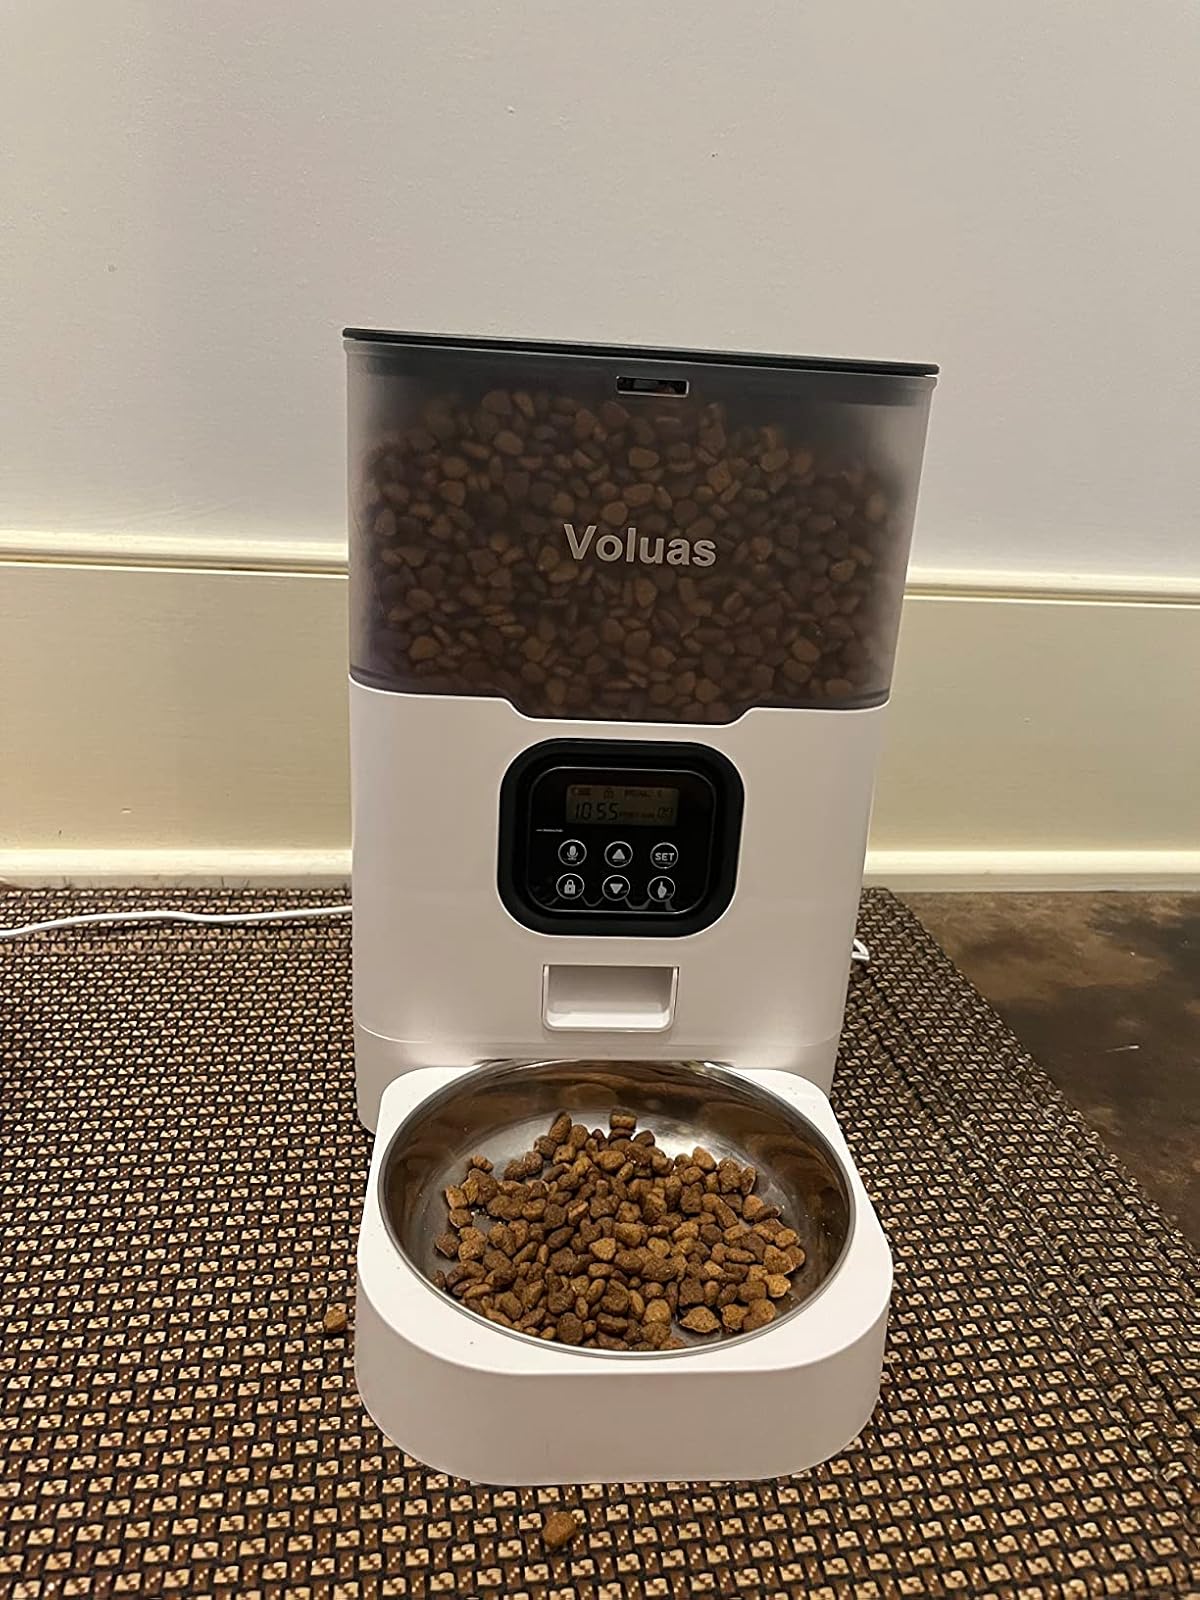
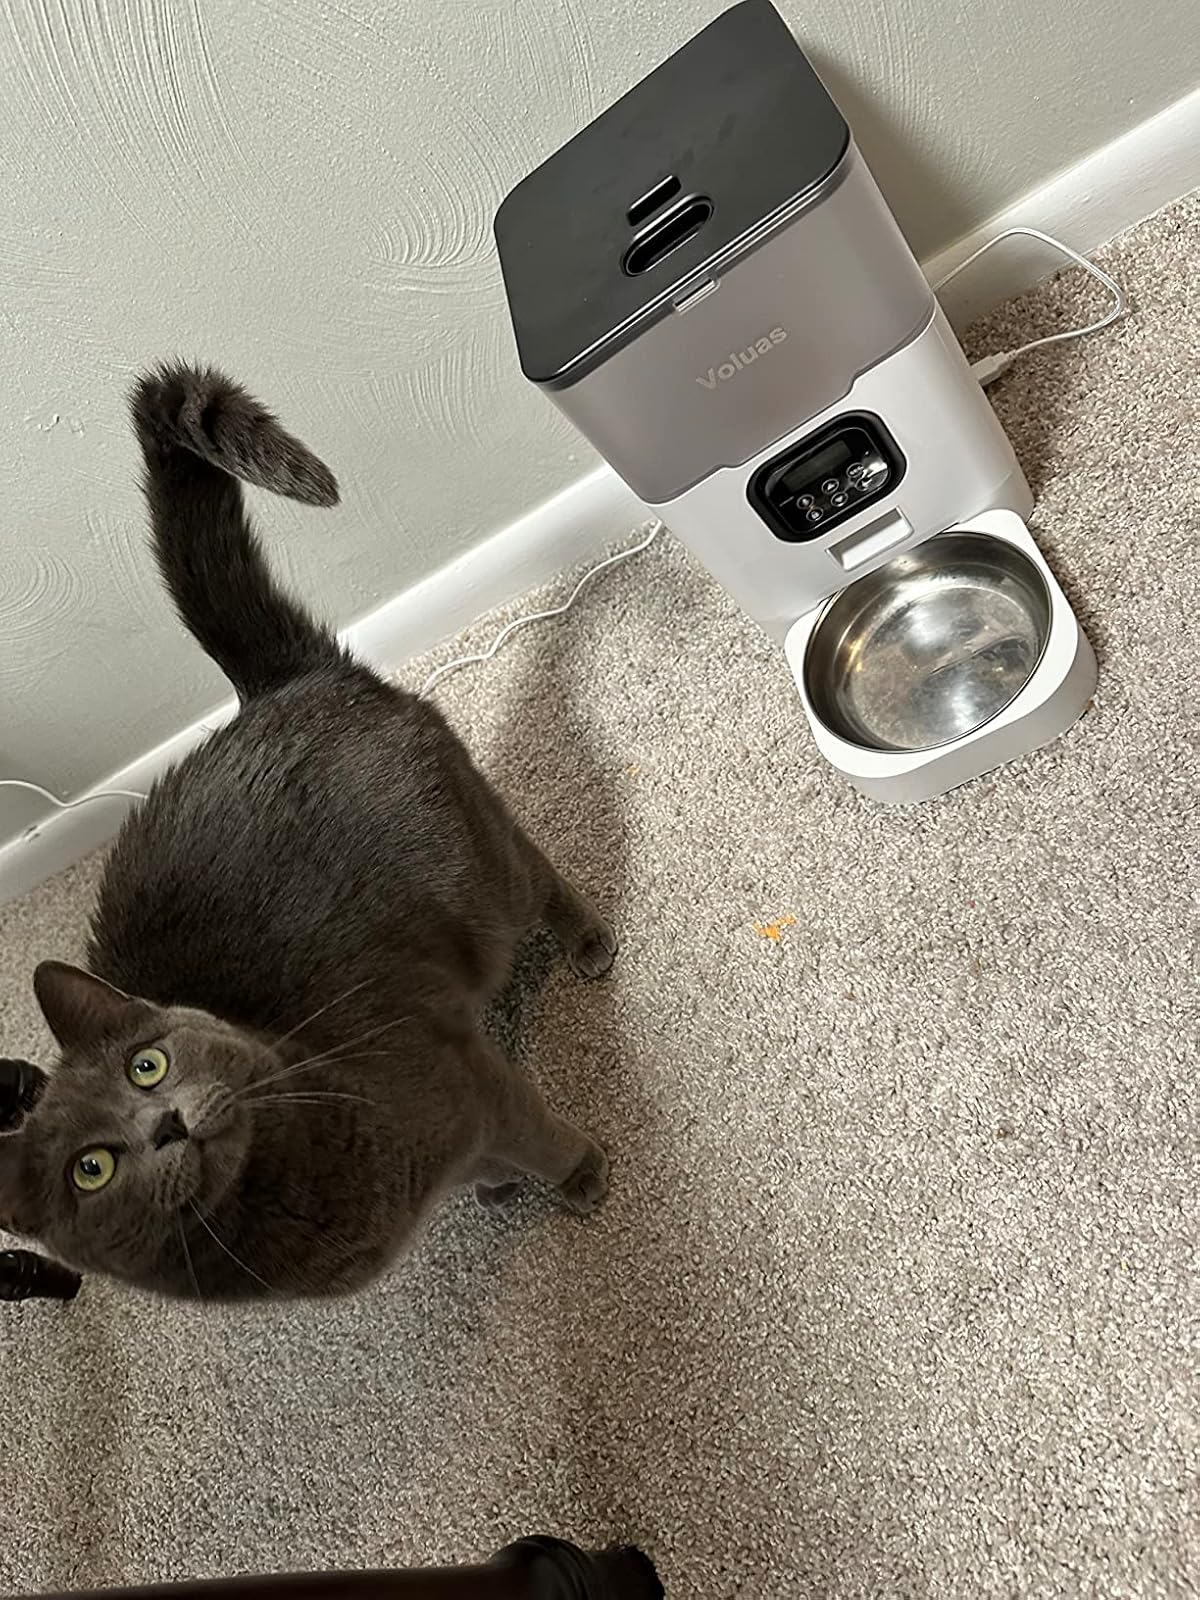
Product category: items_feeder
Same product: yes